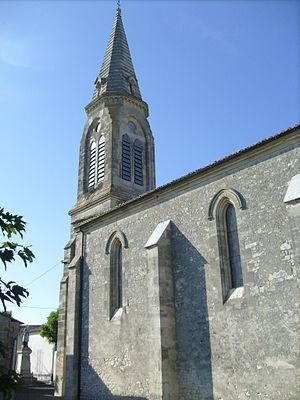
L'église de Barzan
Barzan est une commune du Sud-Ouest de la France, située dans le département de la Charente-Maritime. Ses habitants sont appelés les Barzanais et les Barzanaises.